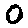
Label: 0